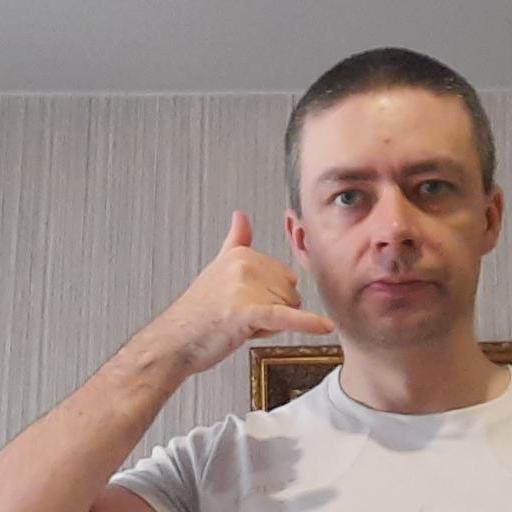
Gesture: call